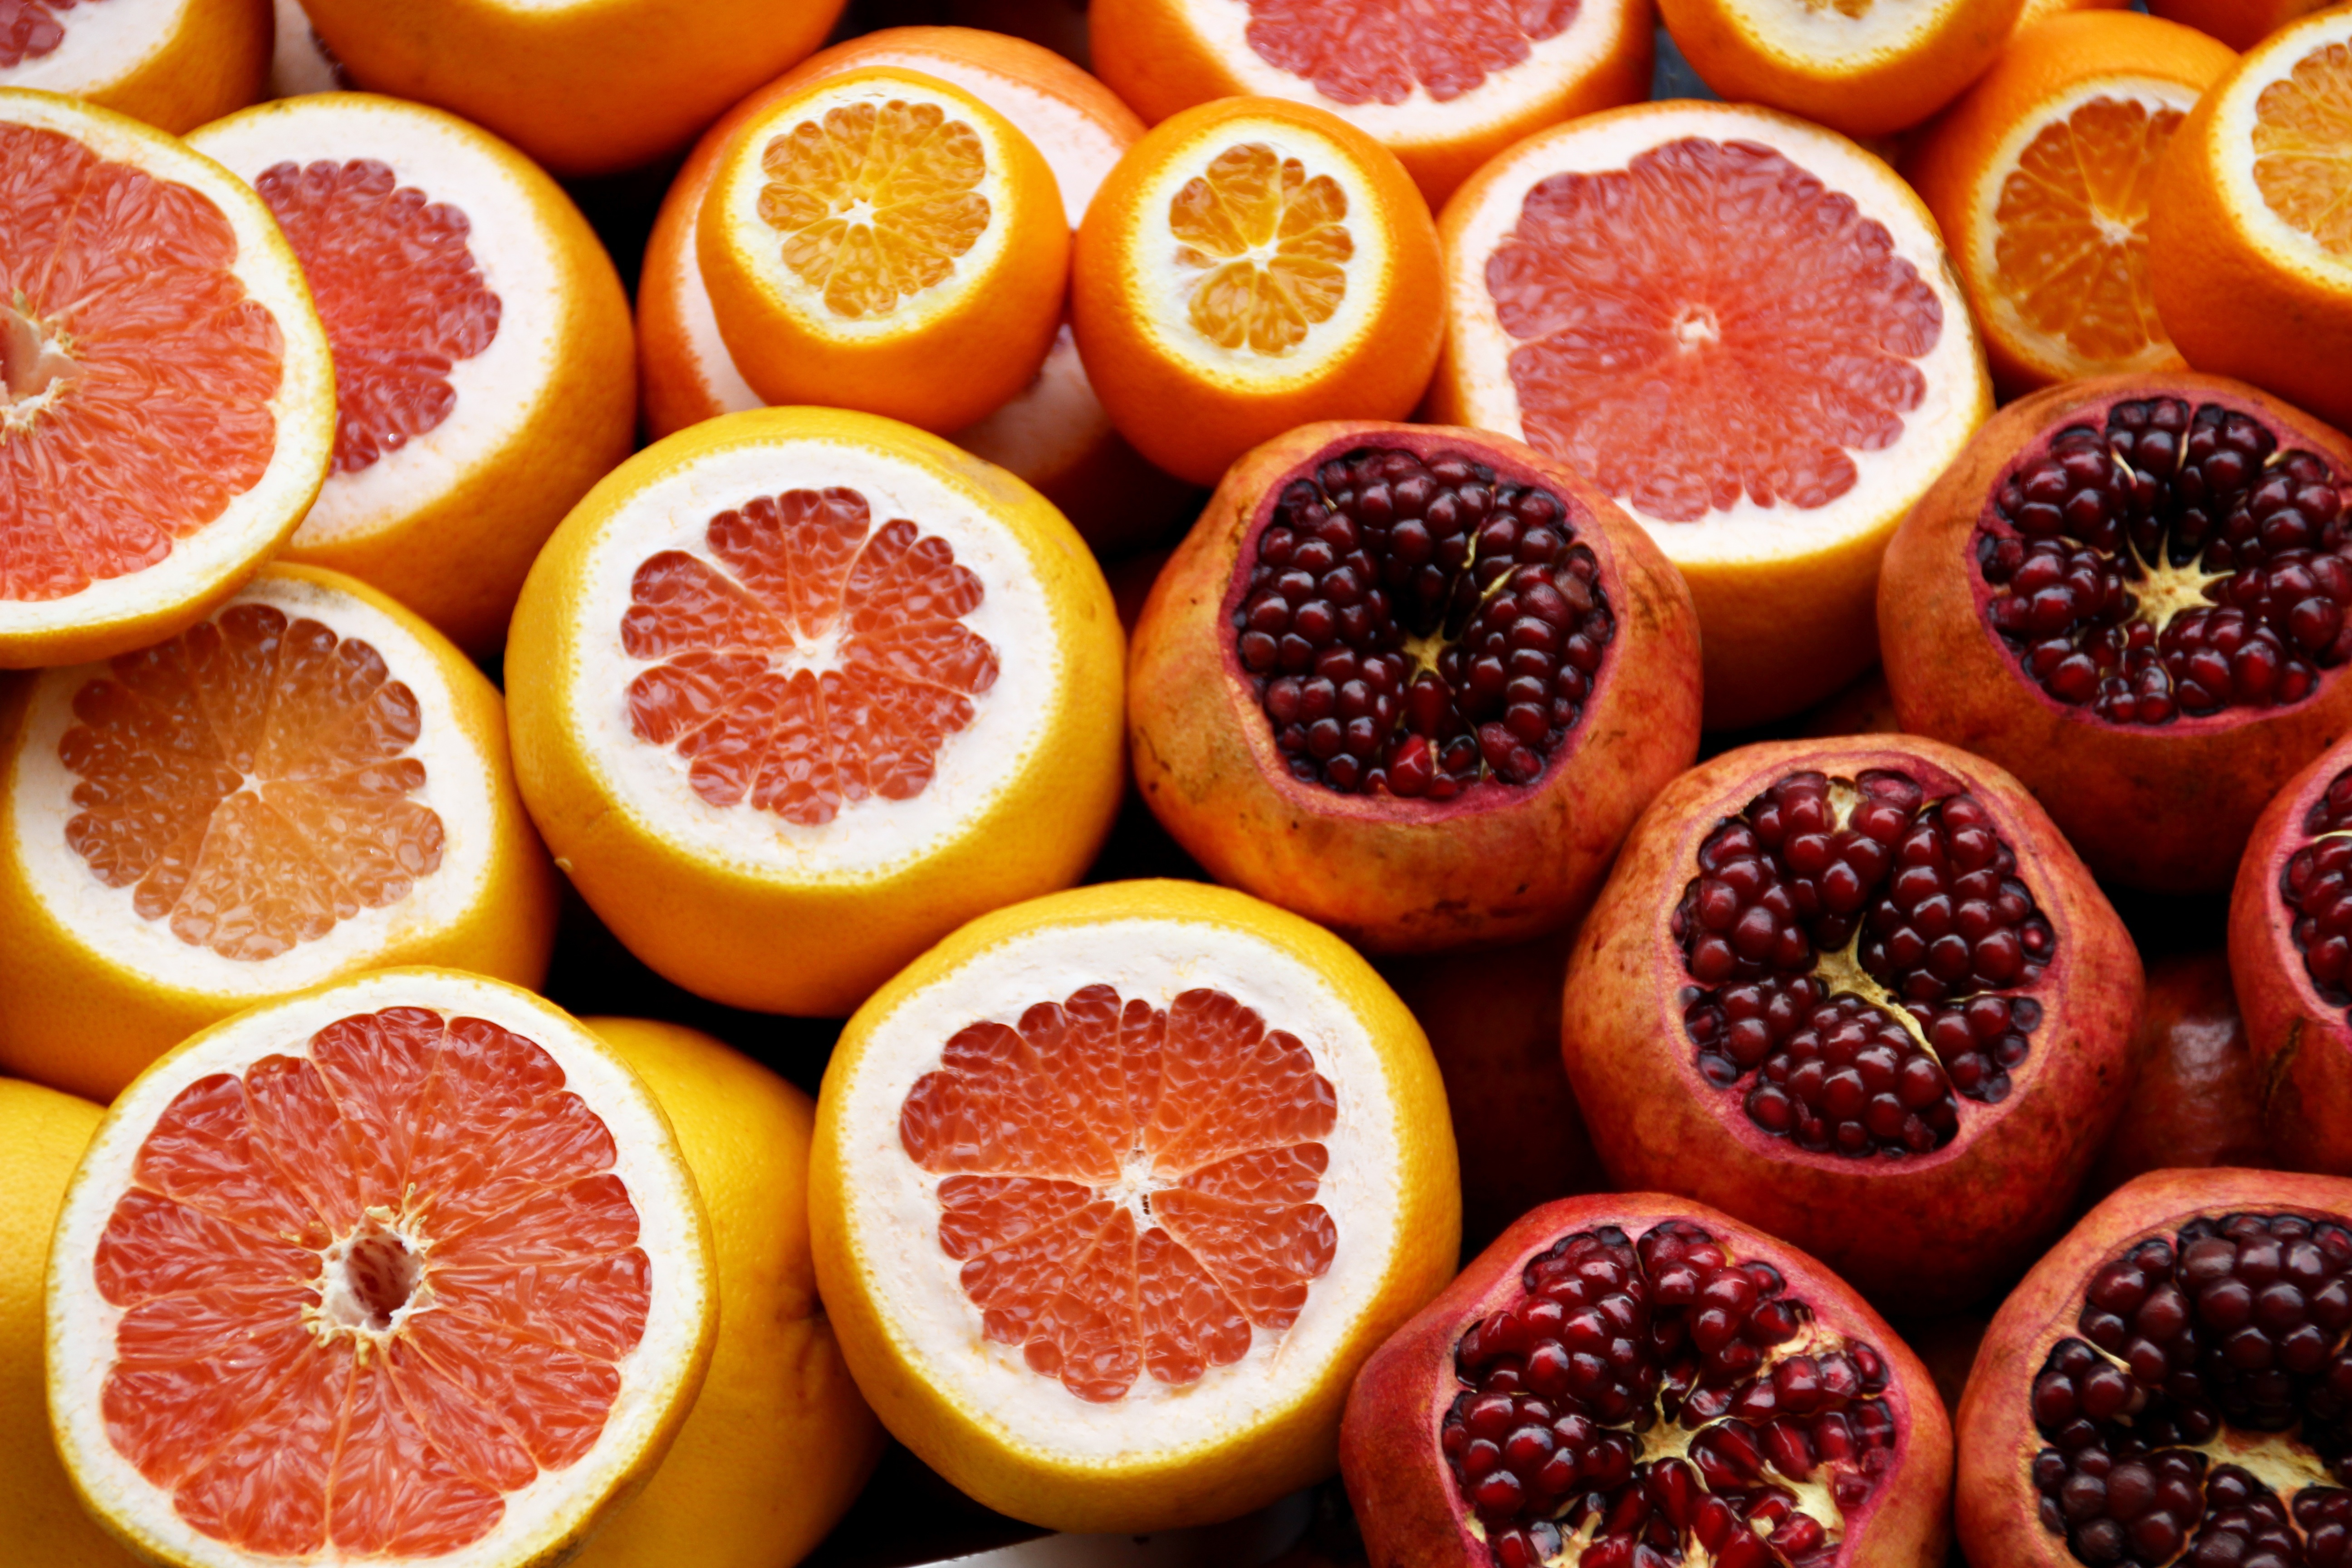
plant, fruit, sweet, orange, food, red, produce, tropical, fresh, juicy, healthy, freshness, grapefruit, cut, grocery, juice, vitamin, seeds, nutrition, skin, oranges, citrus, flowering plant, pomegranates, land plant, frutti di bosco, tangelo